Adi Shankar

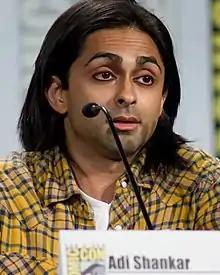
Shankar at the 2013 San Diego Comic-Con

Aditya Shankar (born 8 January 1985) is an Indian film producer, screenwriter, film director, television program creator, television showrunner, and occasional actor.